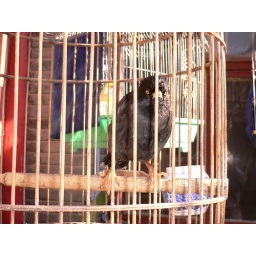
A bird cage outside a hutong house in Beijing, China.